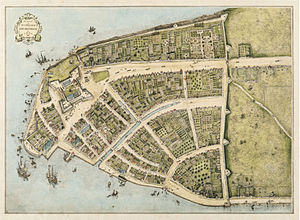
New York City / Historie
Nedre Manhattan i 1660, da det var en del af New Amsterdam. Nord er til højre.
New York City er den folkerigeste by i USA, beliggende på den sydøstligste spids af staten New York. I mere end et århundrede har den forretningsmæssigt, finansielt og kulturelt været et af verdens førende centre, og dens indflydelse på politik, uddannelse, underholdning, sport, medier, mode og kunst bidrager til dens status som en af verdens mest betydningsfulde byer. Som hjemsted for FN er byen også en diplomatisk hovedby. Byens nuværende borgmester er Bill de Blasio.